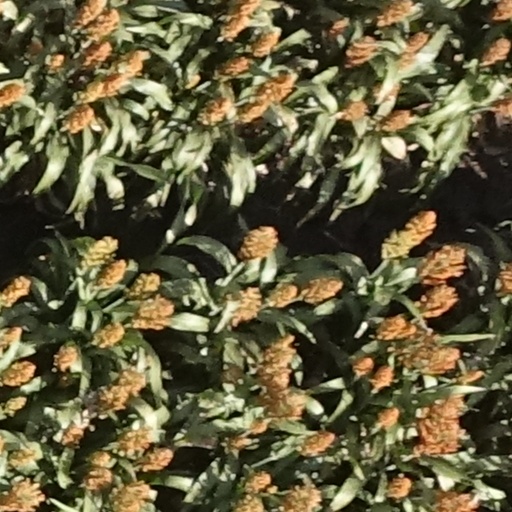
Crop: sorghum